Nataša Bojković

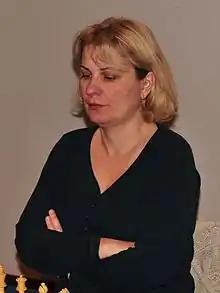
Bojković in 2013

Nataša Bojković (born 3 September 1971) is a Serbian chess player, an International Master (IM) and a Woman Grandmaster (WGM).